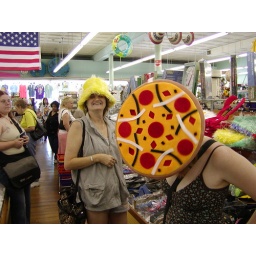
Pam (ahleya) in yellow hat -karen wearing pizza hat